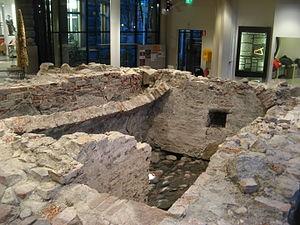
Le musée Aboa Vetus & Ars Nova est un musée situé dans le quartier II de Turku en Finlande.